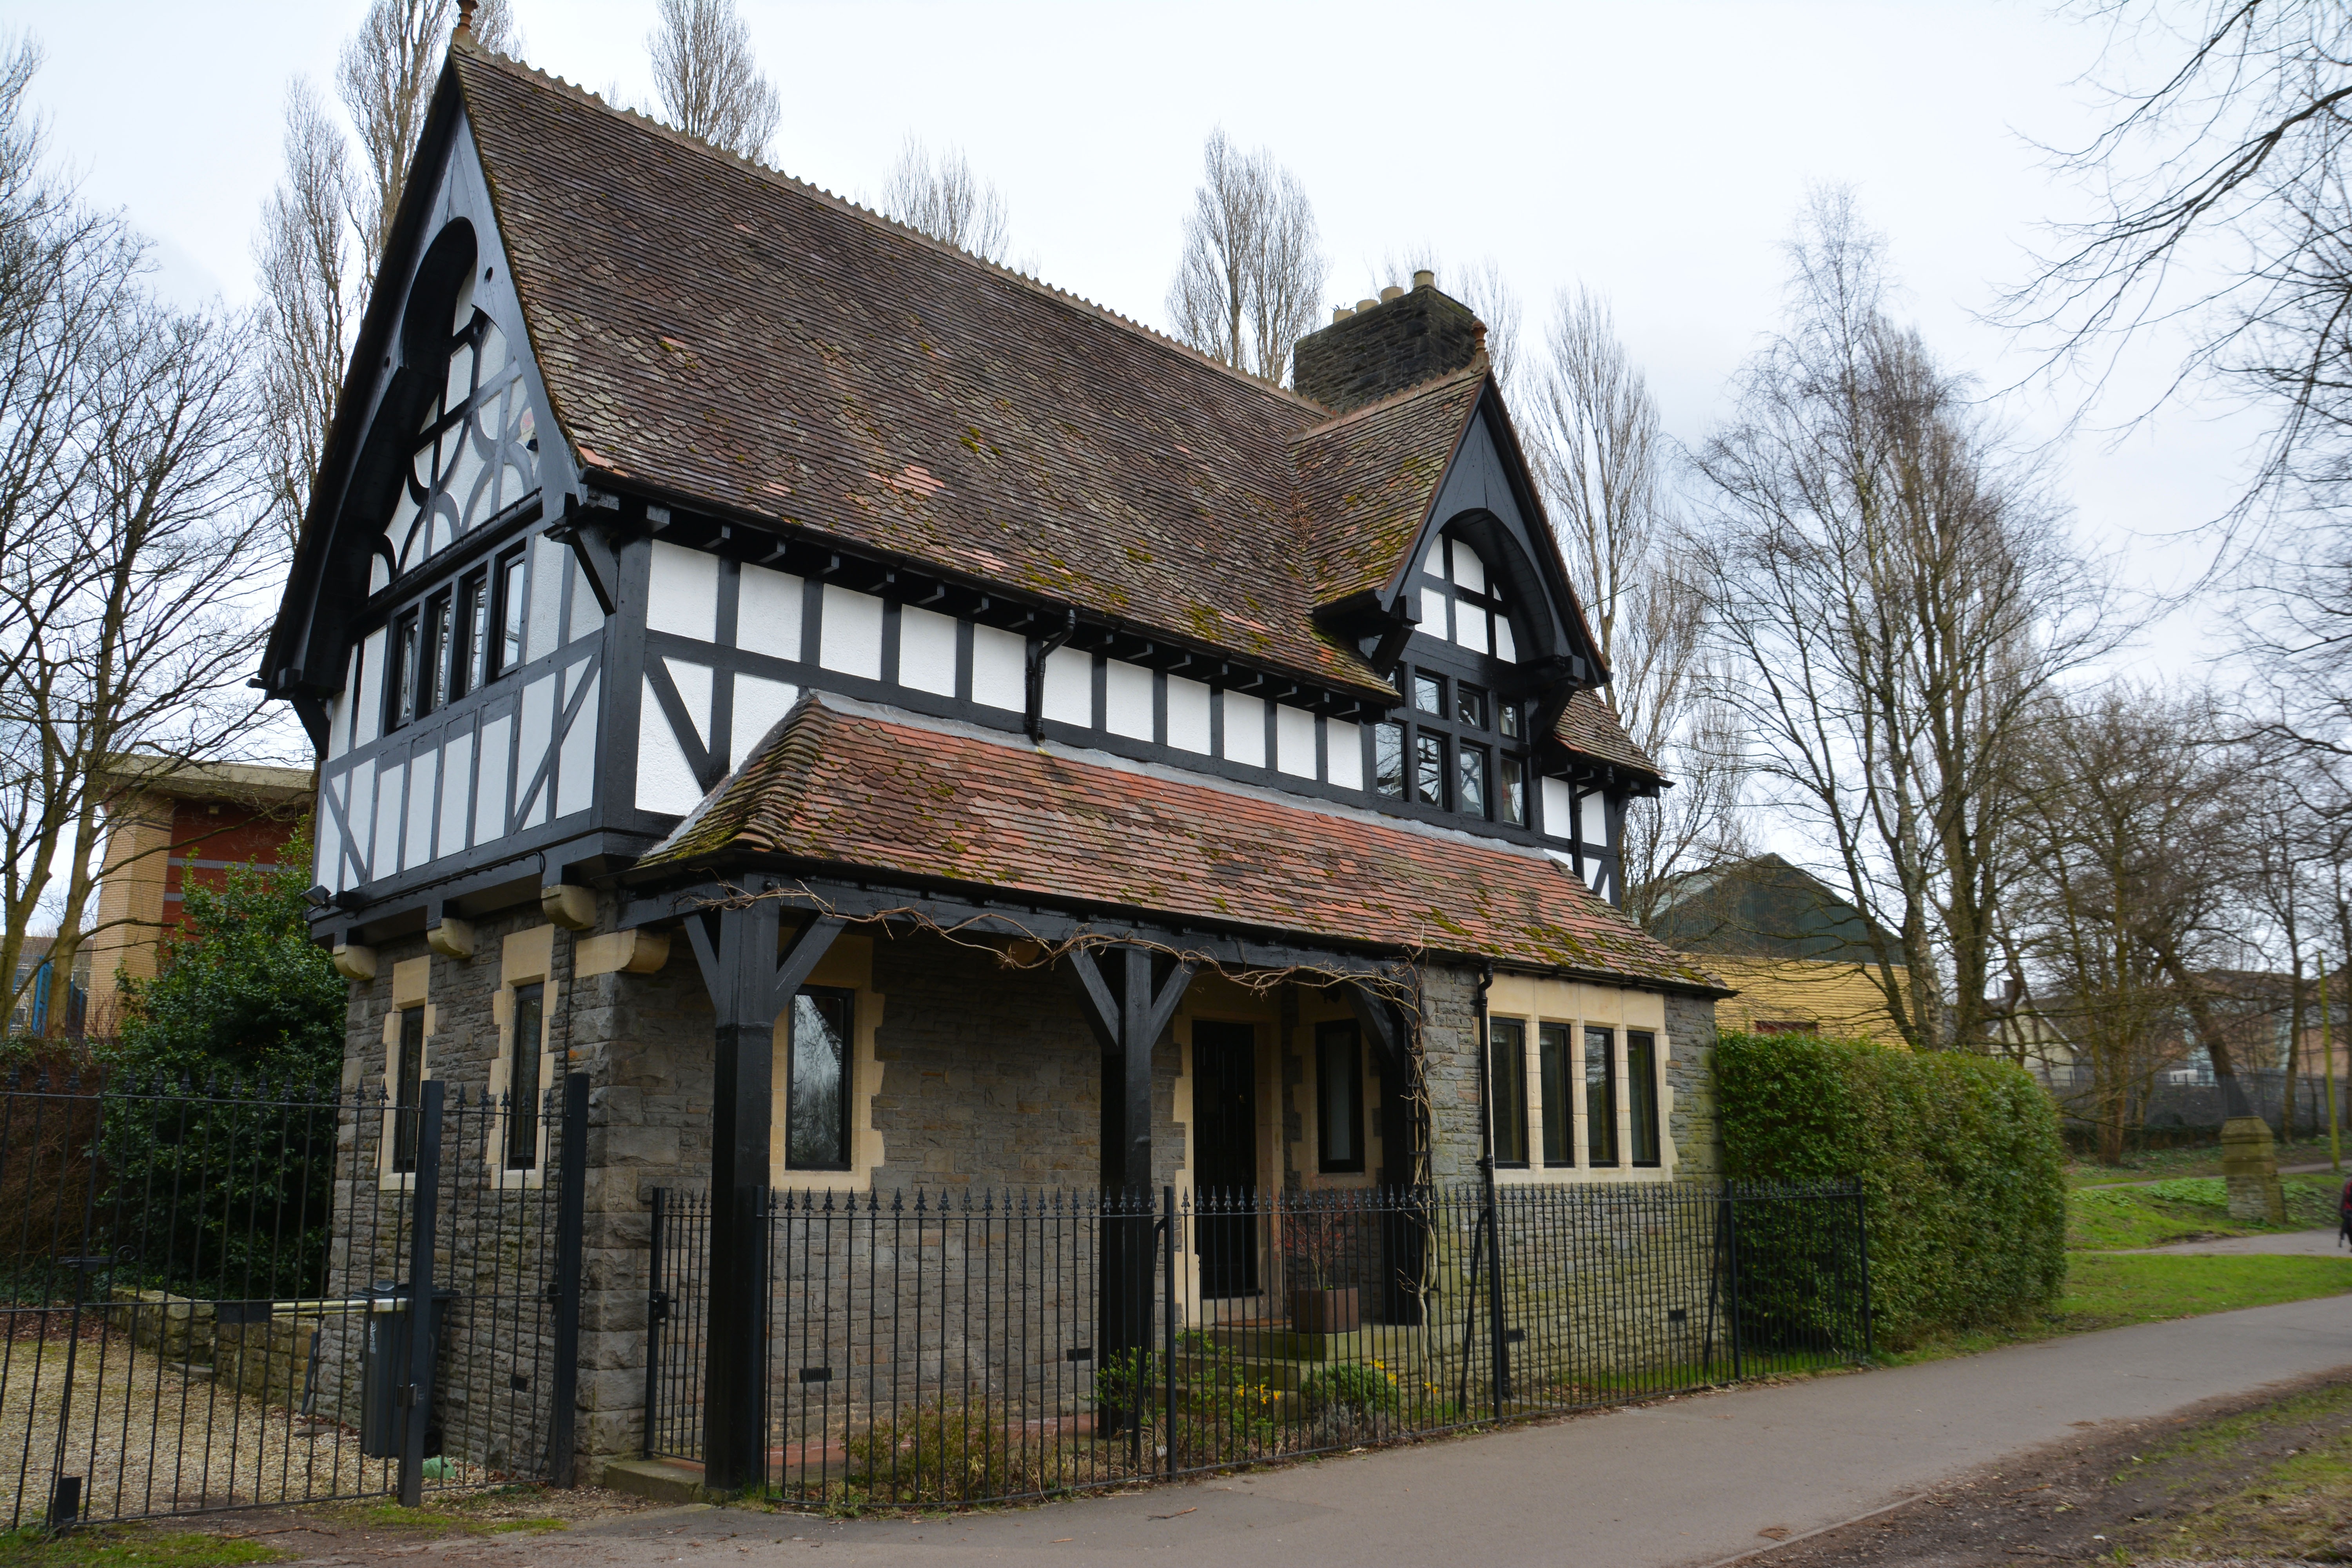
architecture, structure, wood, house, roof, building, old, home, cottage, facade, property, church, chapel, exterior, residential, historic, black, dwelling, place of worship, uk, england, medieval, farmhouse, monastery, wooden, british, style, timber, english, britain, estate, traditional, tudor, framing, aged, manor house, rural area, timbered, half timbered